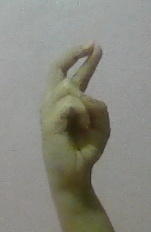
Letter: zay